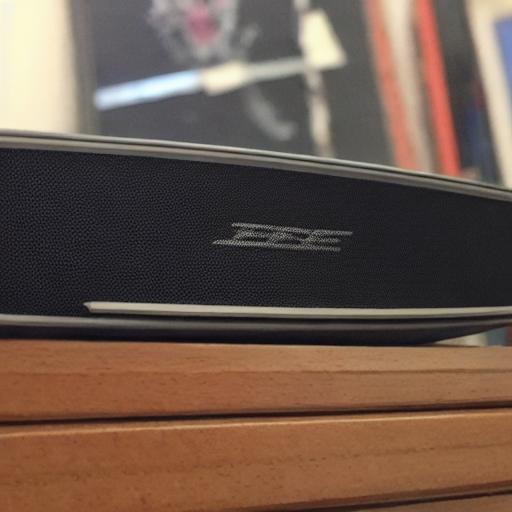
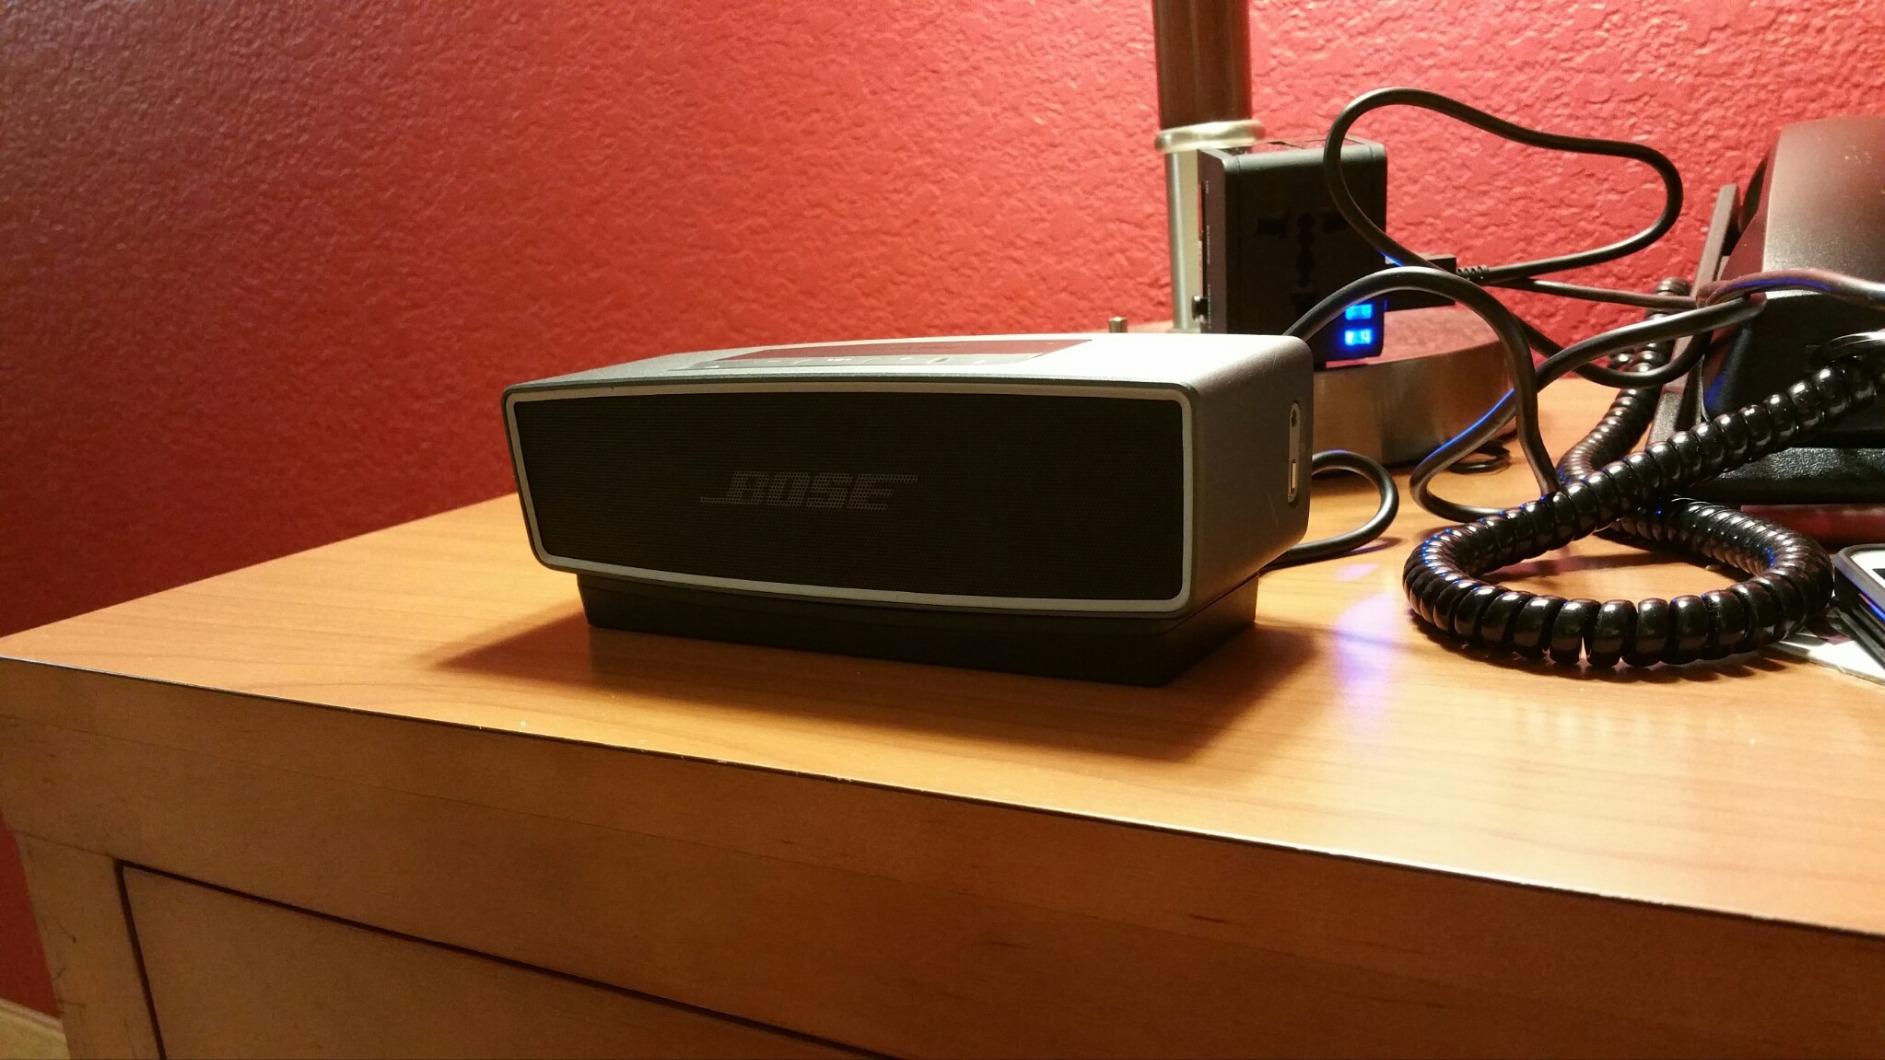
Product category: speaker
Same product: no